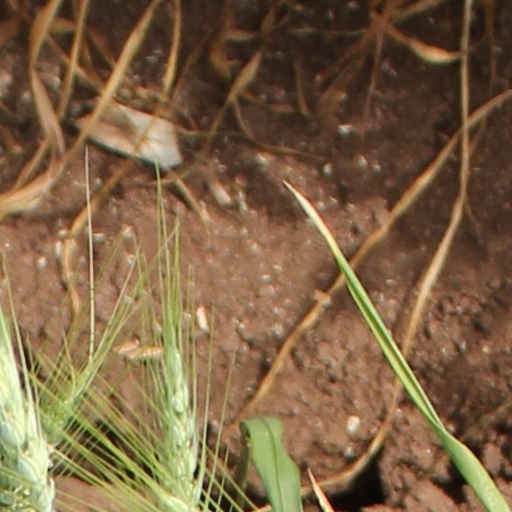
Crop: wheat